Union Station Rail Corridor

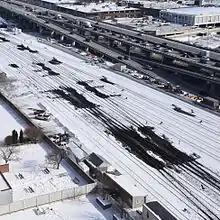
Heated switches keep the tracks clear on the east station approach

On July 13, 1906, the Toronto Terminals Railway (TTR) was incorporated to "construct, provide, maintain and operate at the City of Toronto a union passenger station". The TTR was jointly owned by the Grand Trunk Railway and the Canadian Pacific Railway who each held 50% of the TTR shares. During station construction, the Grand Trunk Railway went bankrupt, was fully nationalized by the Government of Canada, and merged into the Canadian National Railway which would assume the Grand Trunk's 50% ownership of the TTR (and thus the third Union Station).